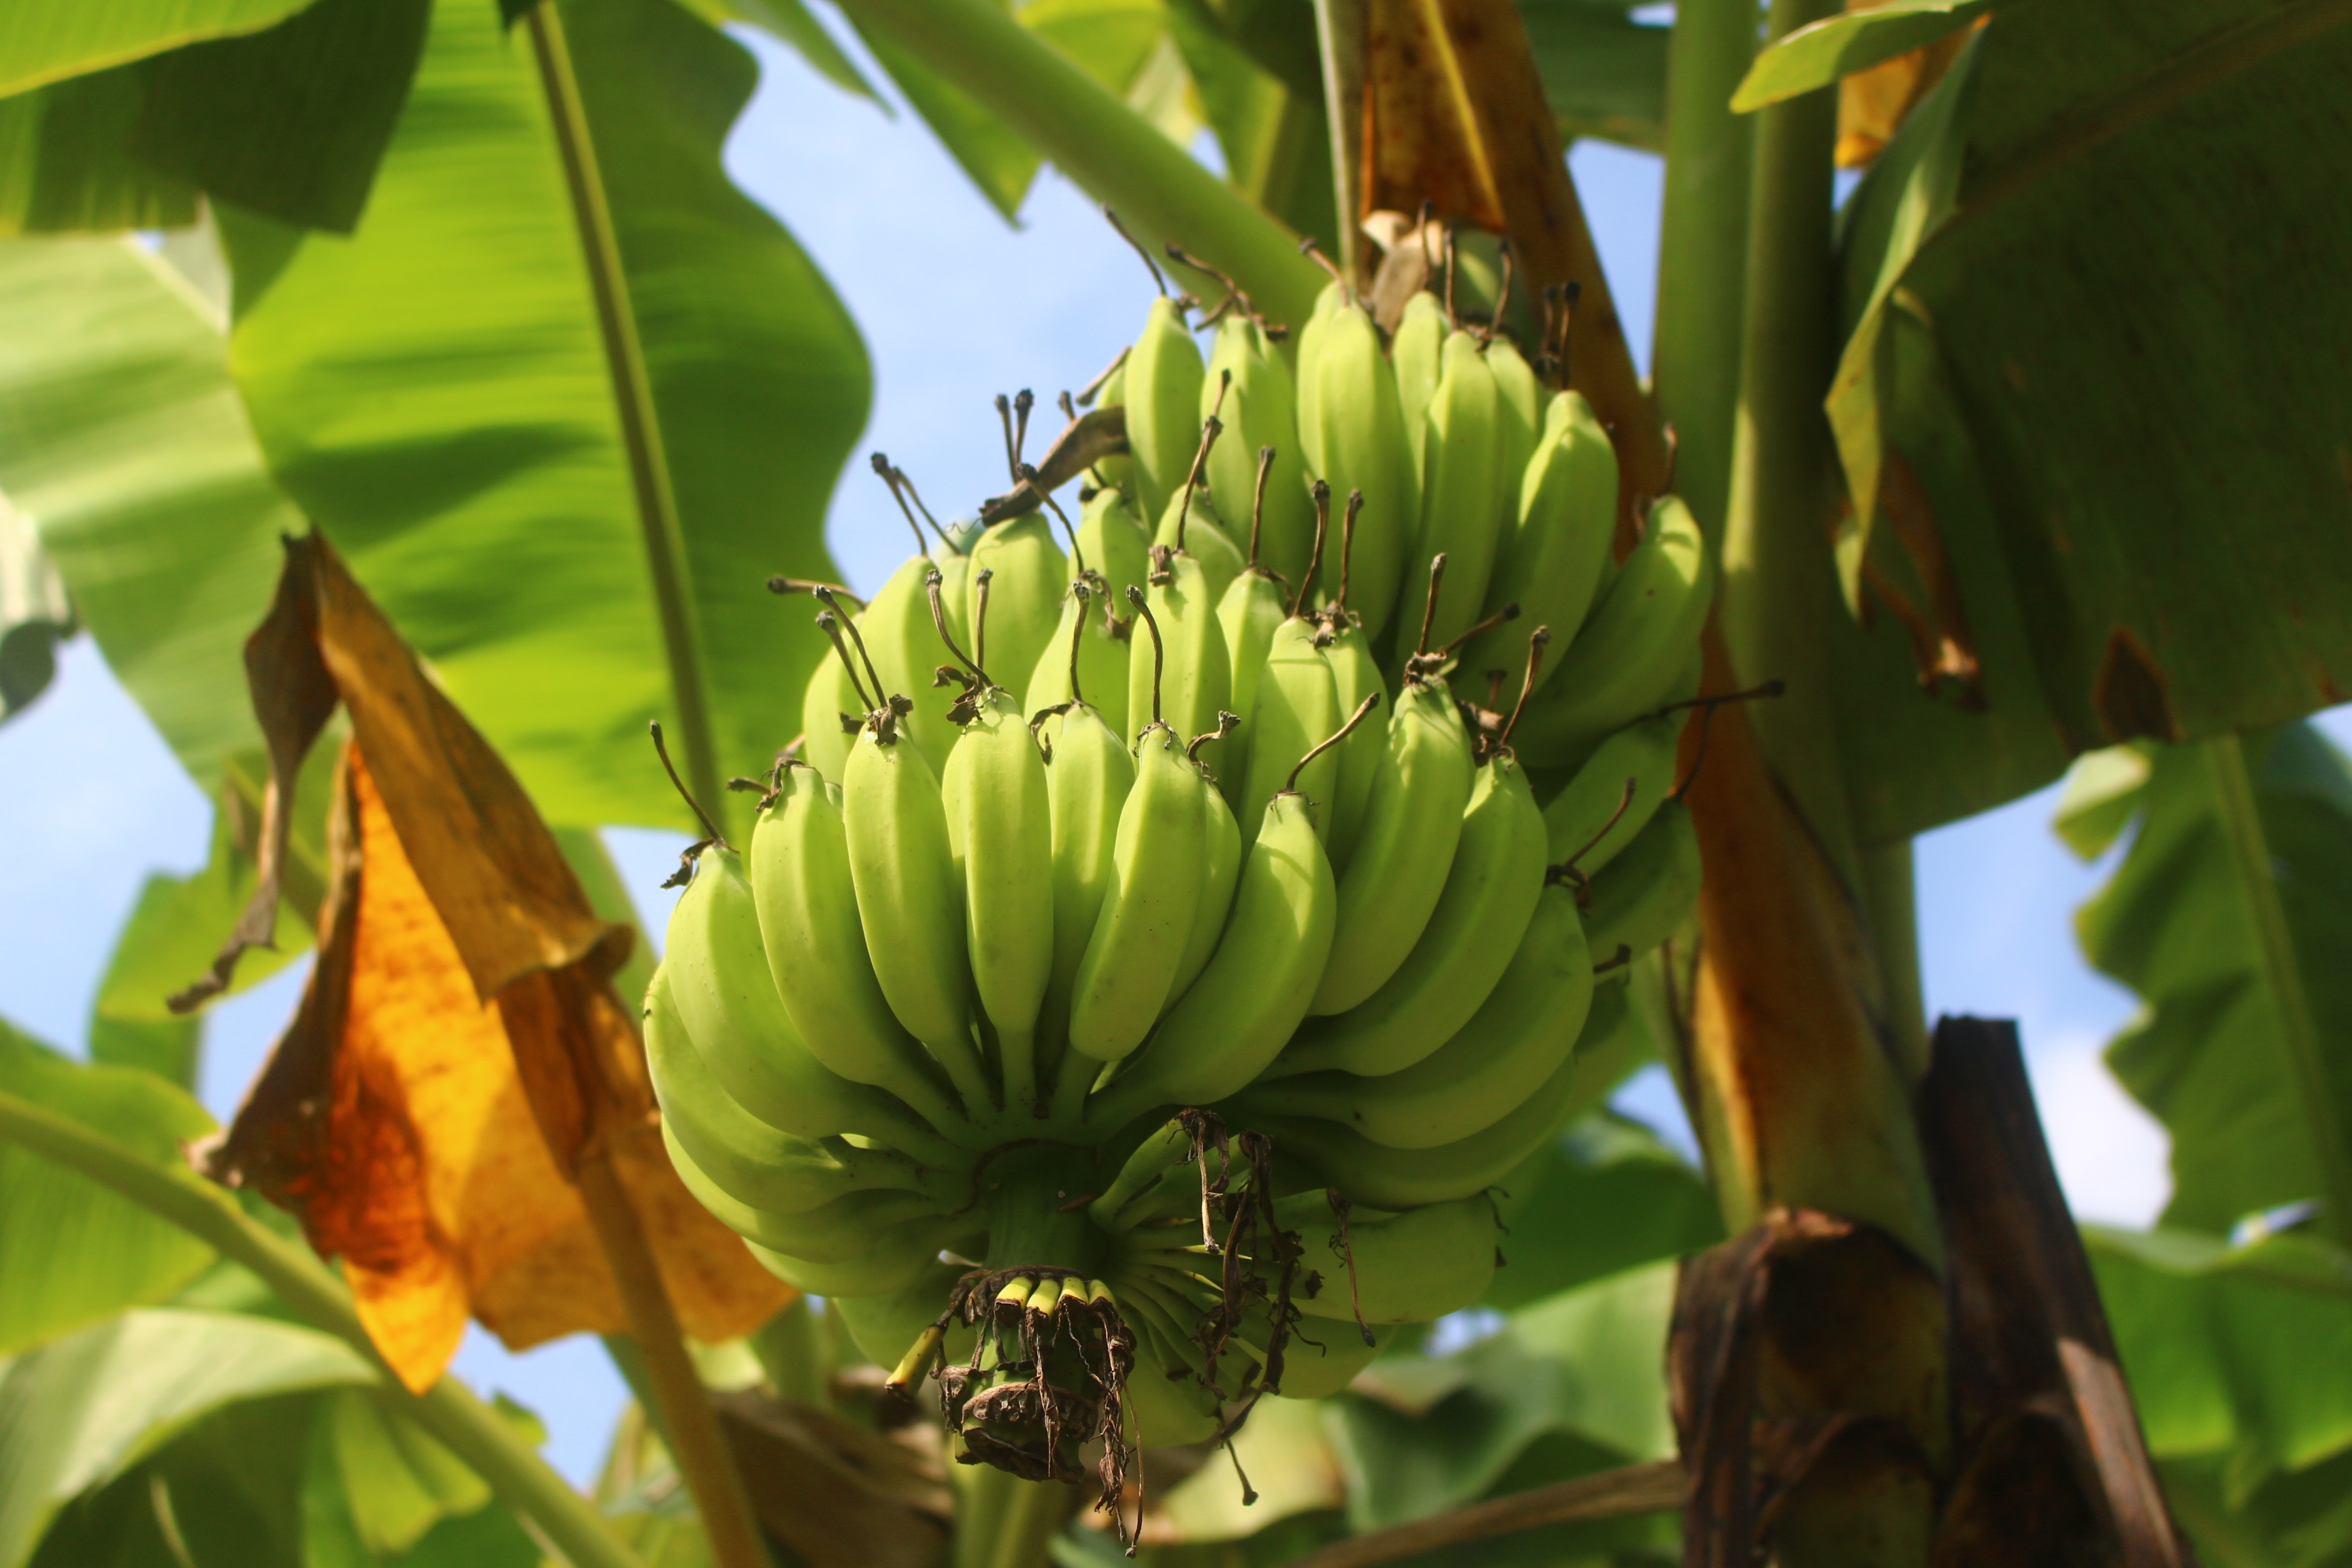
Label: Banana